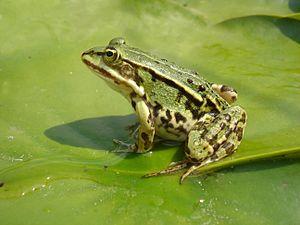
Un specimen de Rana esculenta sur une feuille de nénuphar d'une mare. This is a retouched picture, which means that it has been digitally altered from its original version. Modifications: Background edited. The original can be viewed here: Rana esculenta on Nymphaea.JPG&#58
Le Vison d'Europe est une espèce de mammifères carnivores du genre Mustela. Petit mustélidés à la fourrure brun foncé marquée d'une à deux taches blanches sur le museau, le Vison d'Europe est inféodé aux écosystèmes aquatiques. Il vit dans les petites rivières, les marais et les ruisseaux où il se nourrit de petits mammifères, de poissons et d'amphibiens. La saison de reproduction se produit à la fin de l'hiver ; la femelle donne naissance à deux à sept petits dont elle s'occupe seule jusqu'à leur indépendance en automne. L'hybridation naturelle avec le putois est bien documentée.
La Grenouille verte ou la Grenouille comestible, Pelophylax kl. esculentus, est un amphibien qui résulte de l'hybridation entre les espèces suivantes : la Grenouille de Lessona, Pelophylax lessonae, et la Grenouille rieuse, Pelophylax ridibundus.
Cette liste des amphibiens de Bretagne regroupe les espèces d'amphibiens vivant en Bretagne.